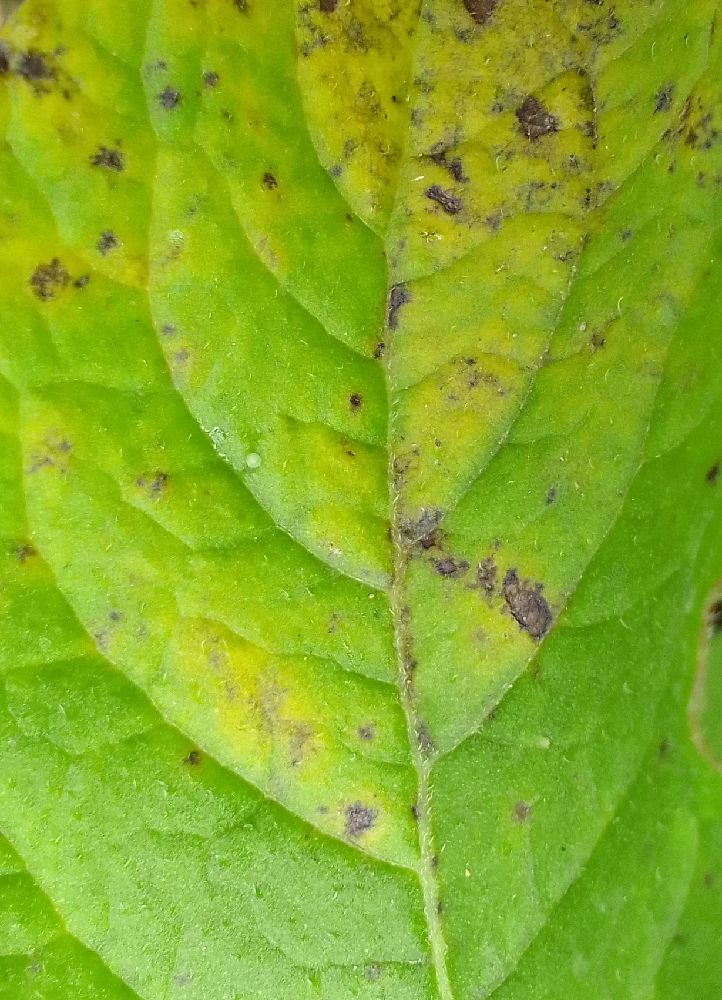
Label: Early blight